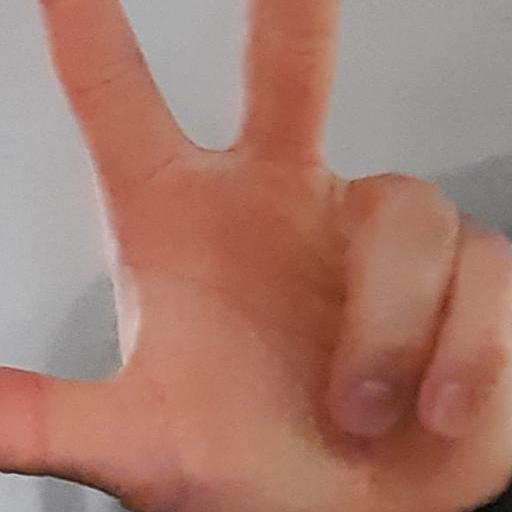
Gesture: three2